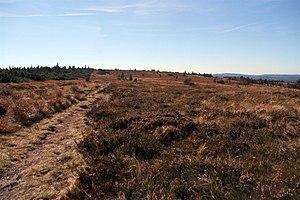
Hautes chaumes au gazon du Faing, massif des Vosges, Alsace, France.
Gazon est un terme de géographie et de toponymie locale spécifique au massif des Vosges en Lorraine et en Alsace. Il désigne dans ce massif une pelouse ou un pré en altitude, le plus souvent sur les Hautes-Chaumes. Son équivalent alsacien, Wasen, est répandu dans tout le sud de l’Allemagne, particulièrement dans le massif jumeau des Vosges, à savoir la Forêt-Noire.
Le gazon du Faing est un sommet granitique du massif des Vosges situé sur la ligne de crête entre le col du Bonhomme et le col de la Schlucht.
La chaume, jadis écrite chaulme, est un alpage ou pâturage extensif d'altitude, autrefois domaine du bétail et des hommes pendant la belle saison dans les Vosges et les régions de langue arpitane allant des cantons romands en Suisse aux Hautes Chaumes du Forez. À l'instar des chaumes du Forez classées Zone naturelle d'intérêt écologique, faunistique et floristique, la forte majorité des chaumes lorraines, alsaciennes et franc-comtoises appartiennent au Parc naturel régional des Ballons des Vosges. Quelques hauteurs sommitales vosgiennes conservent encore ce paysage agro-pastoral, mais s'il est visible de loin, il est, en absence de pâturâge et de fauchage, le plus souvent à l'état dégradé.
L’appellatif toponymique Faing est très fréquent en Lorraine dans le Massif vosgien pour désigner un terrain fangeux, marécageux, le plus souvent tourbeux. Contrairement à de multiples autres toponymes vosgiens, le terme Faing, sous cette forme et cette graphie, est uniquement caractéristique des Hautes-Vosges ; il y prend un sens particulier. Il n’est pas attesté dans les régions du massif ardennais et des montagnes jurassiennes ou encore franco-provençales avec lesquelles la Lorraine méridionale partage un fond toponymique commun.
La flore du massif des Vosges se répartit entre un étage collinéen, un étage montagnard et un étage subalpin. L'étage collinéen s'étend jusqu'à 500 mètres d'altitude environ. Entre 500 et 1 000 mètres se situe l'étage montagnard, puis au-delà, l'étage subalpin dont le point culminant est le Grand Ballon, à 1 424 mètres. Les différentes conditions environnementales sont à l'origine d'une végétation variée. Du fait de l'orientation nord-sud de la zone montagneuse, il existe un contraste marqué entre l'est et l'ouest, les vents d'ouest apportant les précipitations qui tombent en abondance sur le versant lorrain et les sommets, alors que le versant alsacien est plus sec.